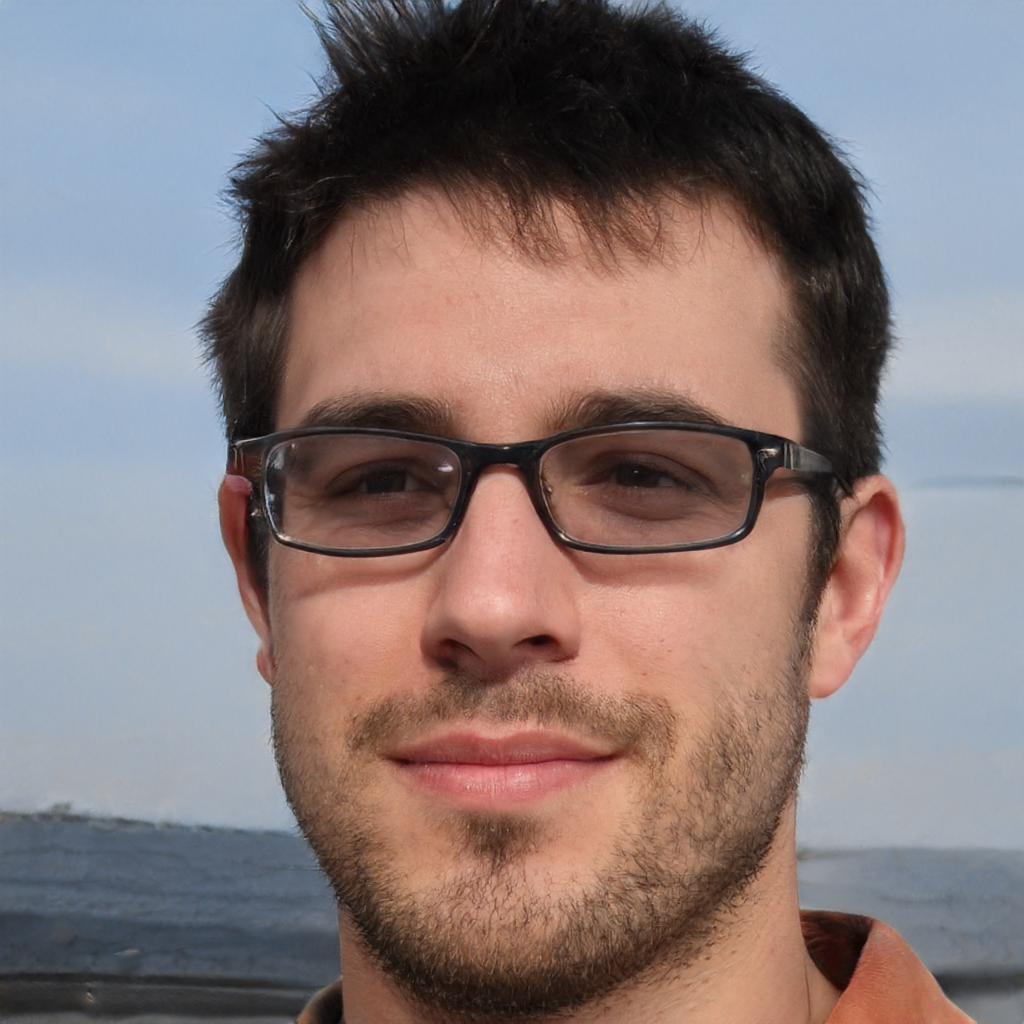
Label: No Watermark